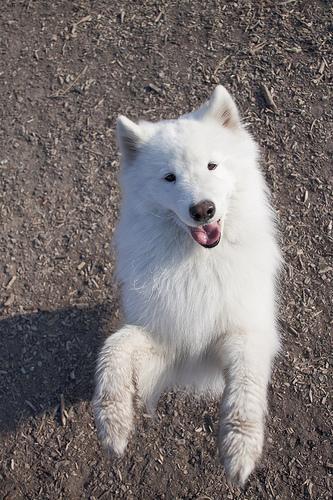
samoyed